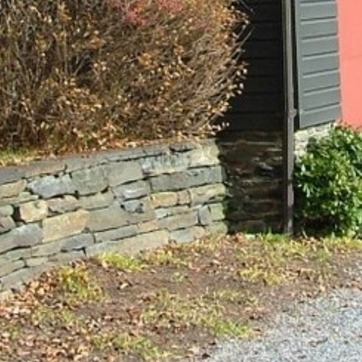
Material: stone